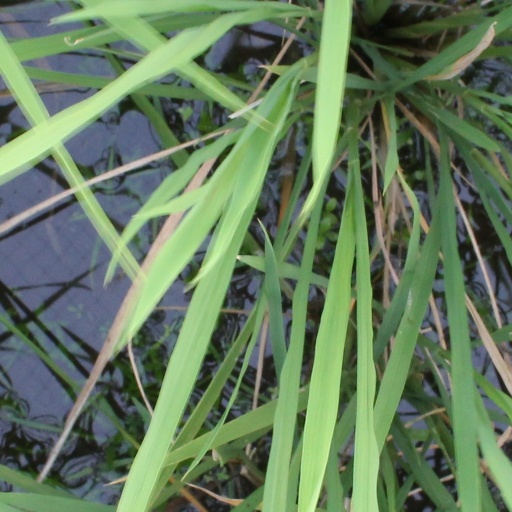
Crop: rice